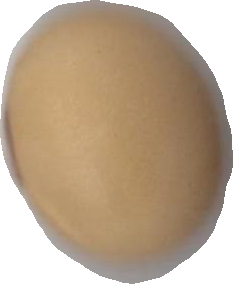
Variety: Anjasmoro